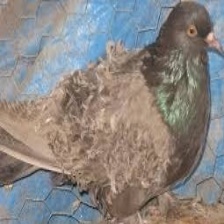
Species: FRILL BACK PIGEON
Scientific name: COLUMBA LIVIA DOMESTICA